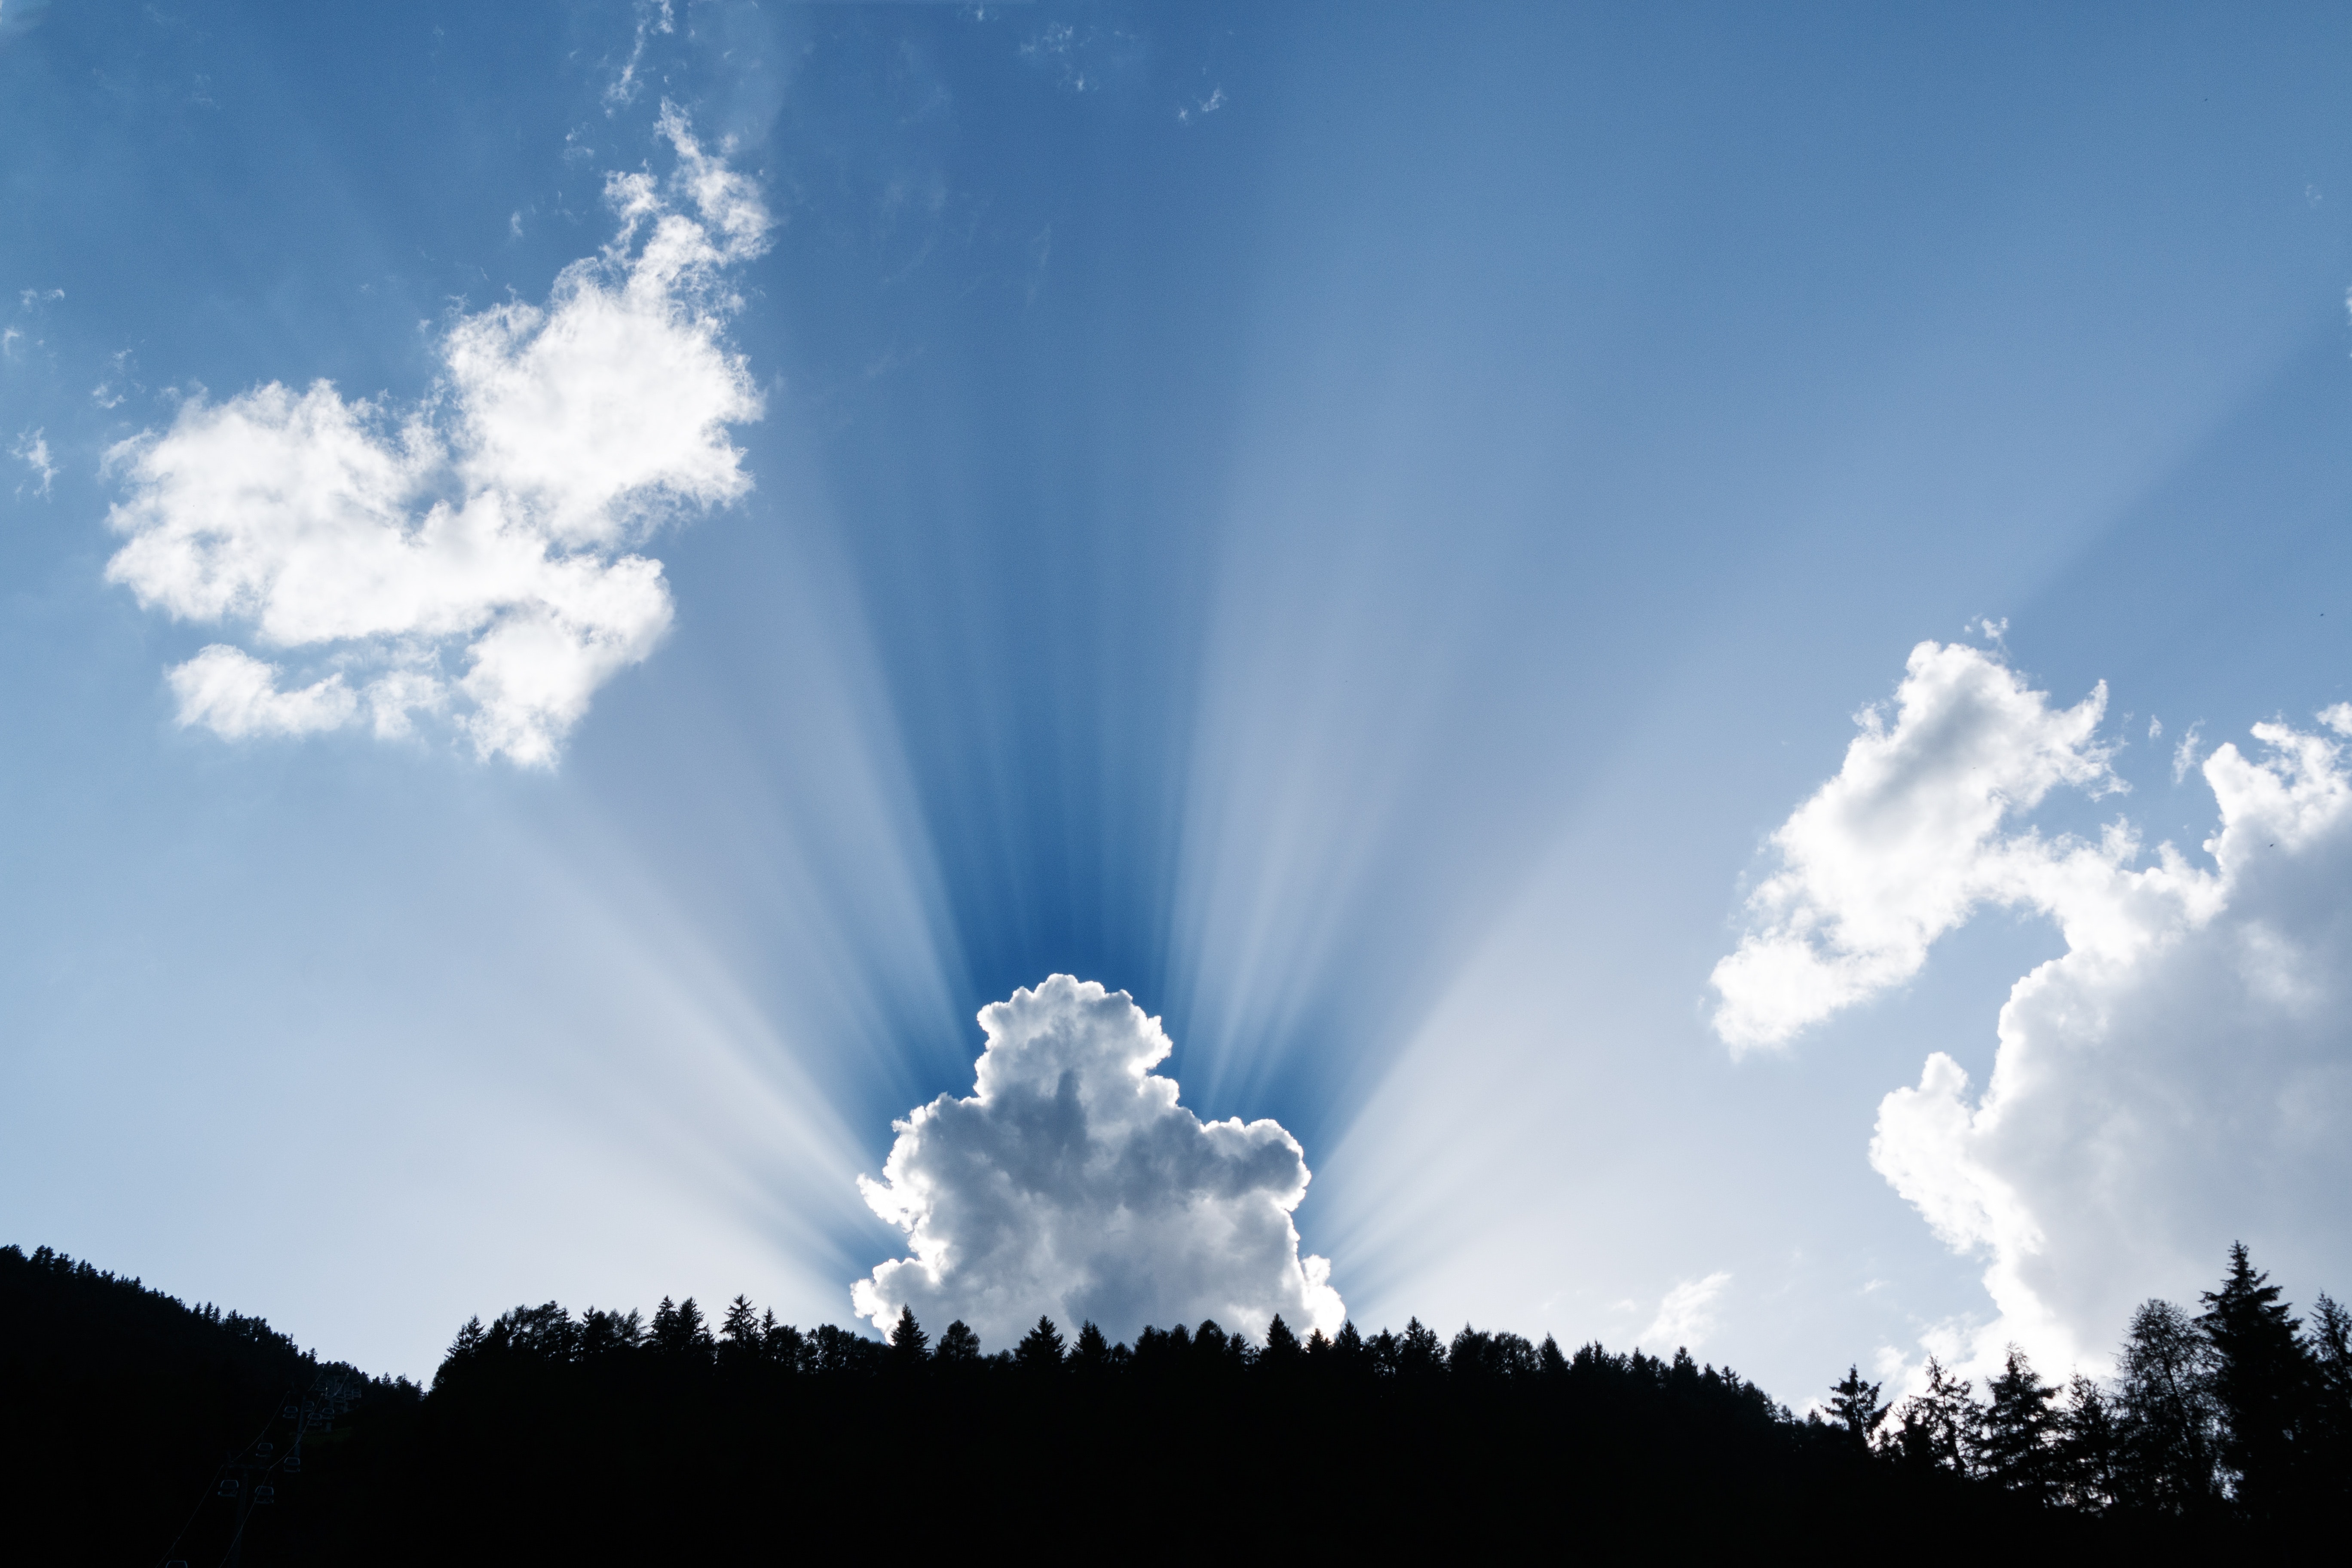
sky, cloud, daytime, cumulus, blue, light, atmosphere, sunlight, atmospheric phenomenon, meteorological phenomenon, tree, horizon, morning, sun, photography, landscape, evening, world, mountain